Selector's Hut, Camp Mountain

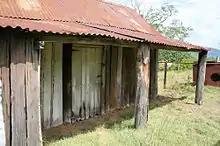
Selector's Hut, 2007

The former selector's hut at Camp Mountain is located on the west side of Upper Camp Mountain Road approximately one kilometre southwest from the intersection with Camp Mountain Road. It stands on a gentle ridge in an open grassed paddock to the west side of the road. The hut has expansive views to hills beyond particularly the D'Aguilar Range which acts as a picturesque backdrop when viewing the hut from easterly points.